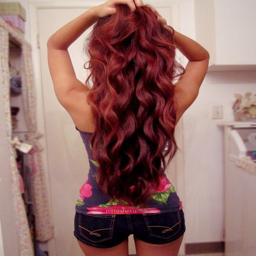
thinking about dying my hair this color underneath !